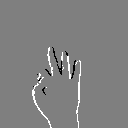
ASL letter: f